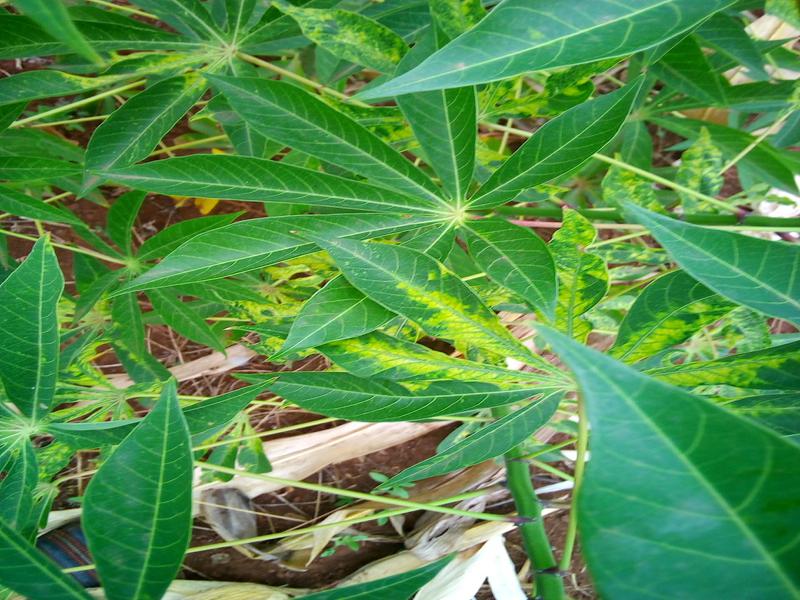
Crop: cassava
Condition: mosaic_disease